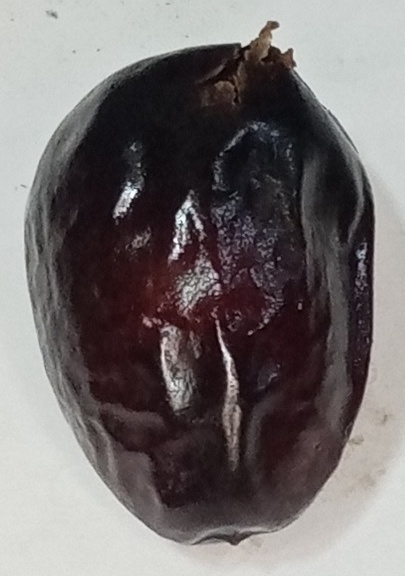
Variety: kupro
Size: large
Grade: grade-2